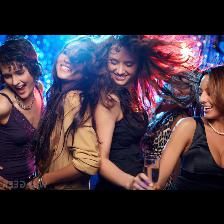
Label: Human